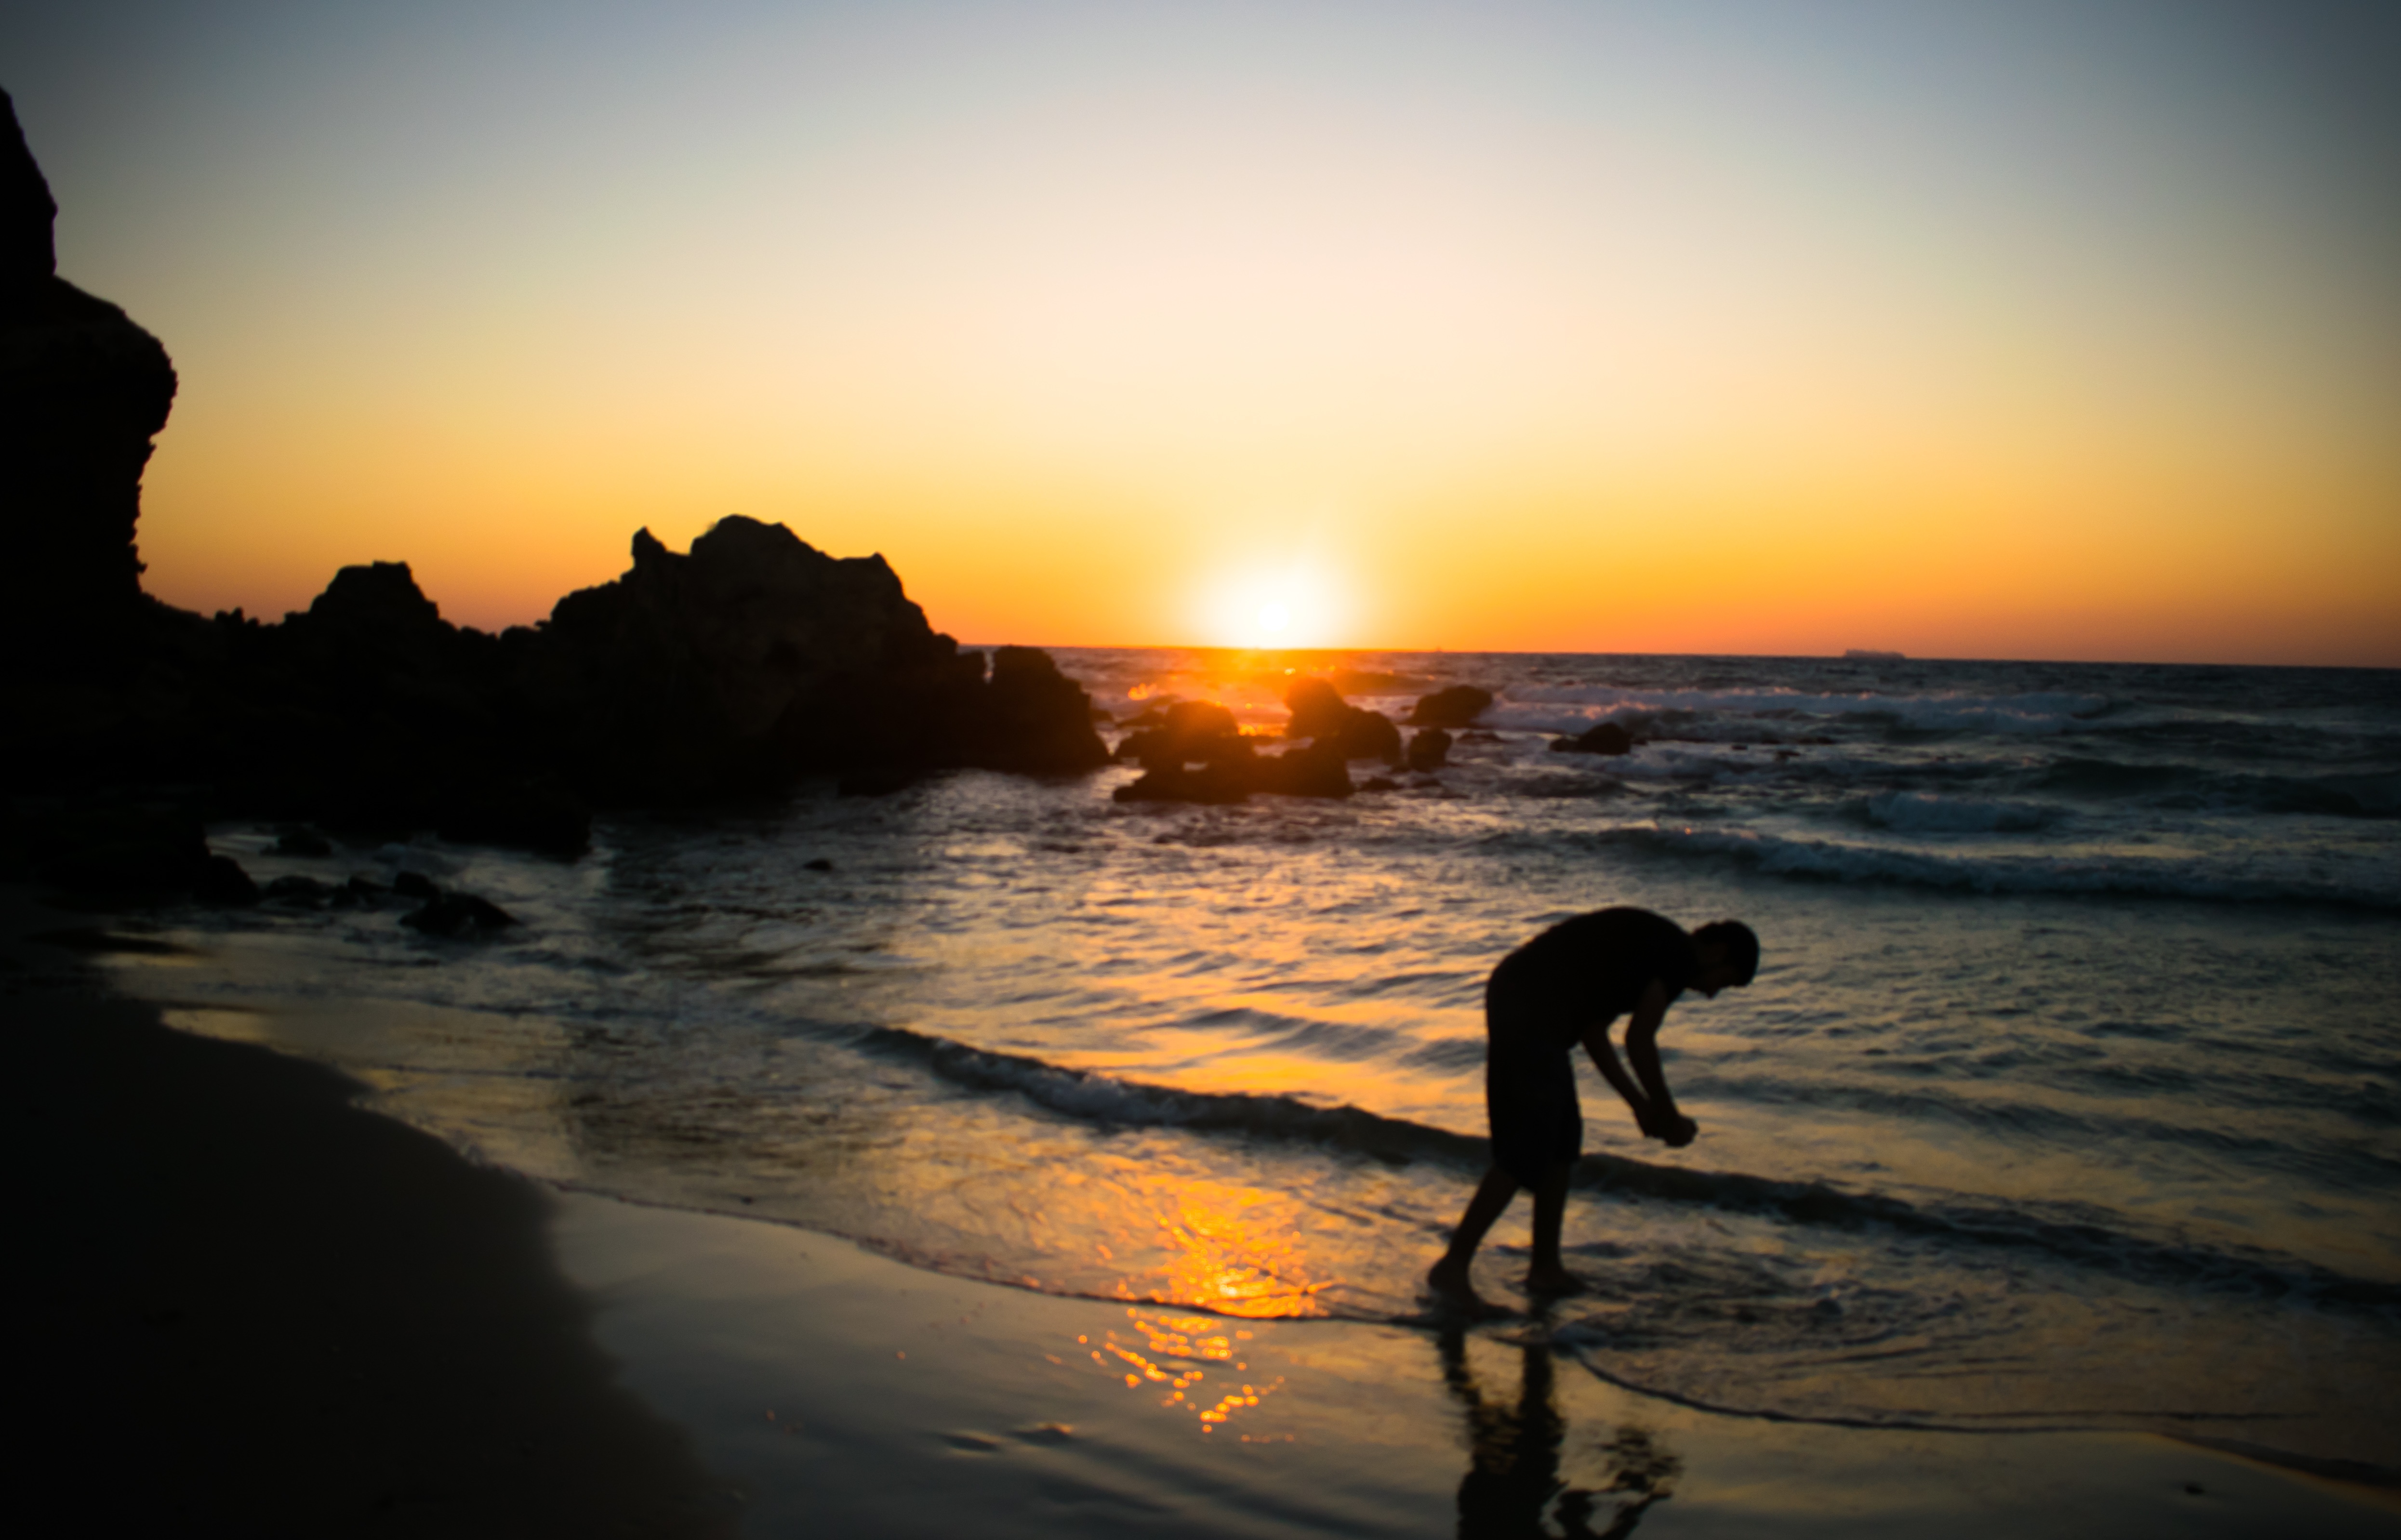
beach, sea, coast, water, sand, ocean, horizon, silhouette, sun, sunrise, sunset, sunlight, morning, shore, wave, dawn, vacation, travel, dusk, evening, young, reflection, blue, israel, afterglow, wind wave